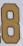
Number: 8